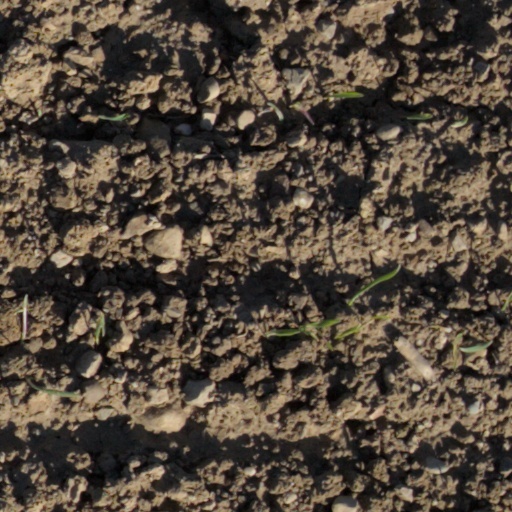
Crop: wheat